Hubble's law

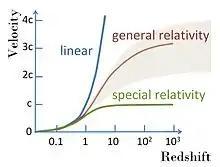
A variety of possible recessional velocity vs. redshift functions including the simple linear relation ; a variety of possible shapes from theories related to general relativity; and a curve that does not permit speeds faster than light in accordance with special relativity. All curves are linear at low redshifts.

The discovery of the linear relationship between redshift and distance, coupled with a supposed linear relation between recessional velocity and redshift, yields a straightforward mathematical expression for Hubble's law as follows: